John Bridgeman (sculptor)

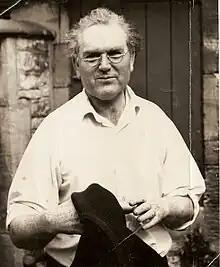
John Bridgeman outside his studio

Arthur John Bridgeman ARCA, FRBS, FRBSA (2 February 1916 – 29 December 2004) was an English sculptor.